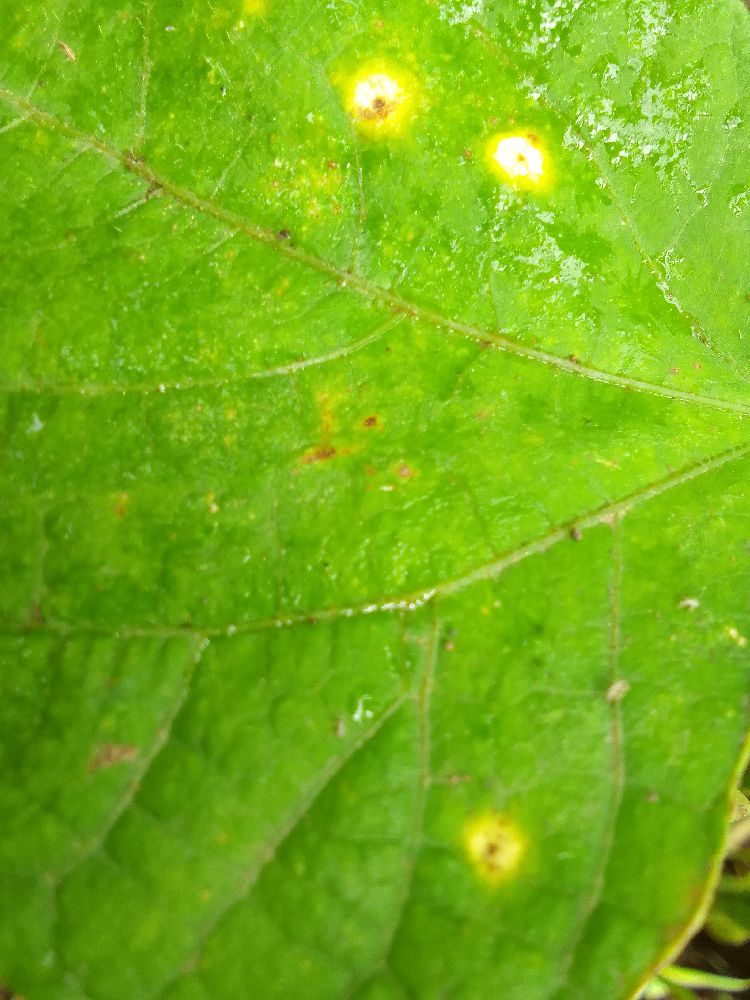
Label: rust